Question: What are the horses eating?
Tambaya: Me dawakan suke ci?
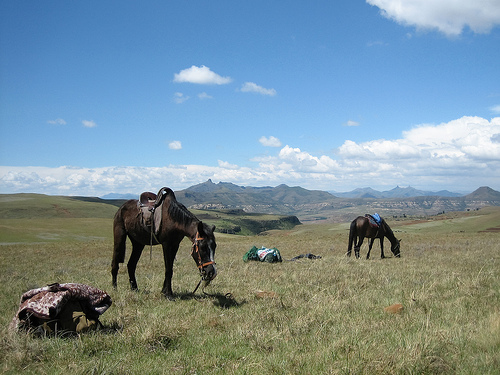
Answer: Grass.
Amsa: Ciyawa.